Walls of Palmyra

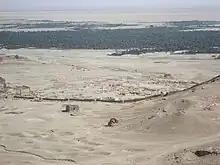
Overview of the Aurelian wall, called Diocletian wall

Well preserved, the walls commonly known as the walls of Diocletian and attributed to his reign, were more likely built by emperor Aurelian following his sack of the city in 273. The notion that Diocletian built those walls stem from the fact that his governor Sossianus Hierocles built the principia (headquarter of a Roman fort) of Palmyra. However, epigraphic and archaeological evidence suggest that Aurelian stationed the Legio I Illyricorum in the city, and it is implausible that the emperor left the city without protection. The walls of Sossianus Hierocles’ structures are clearly attached to the city’s walls and were not an original part of them; hence, the traditionally called “Diocletian walls” date to an era earlier than that emperor’s reign. The Aurelian walls left the southern parts of the city outside their limits. They encircled the area which they were meant to protect and included square towers.